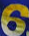
Number: 6